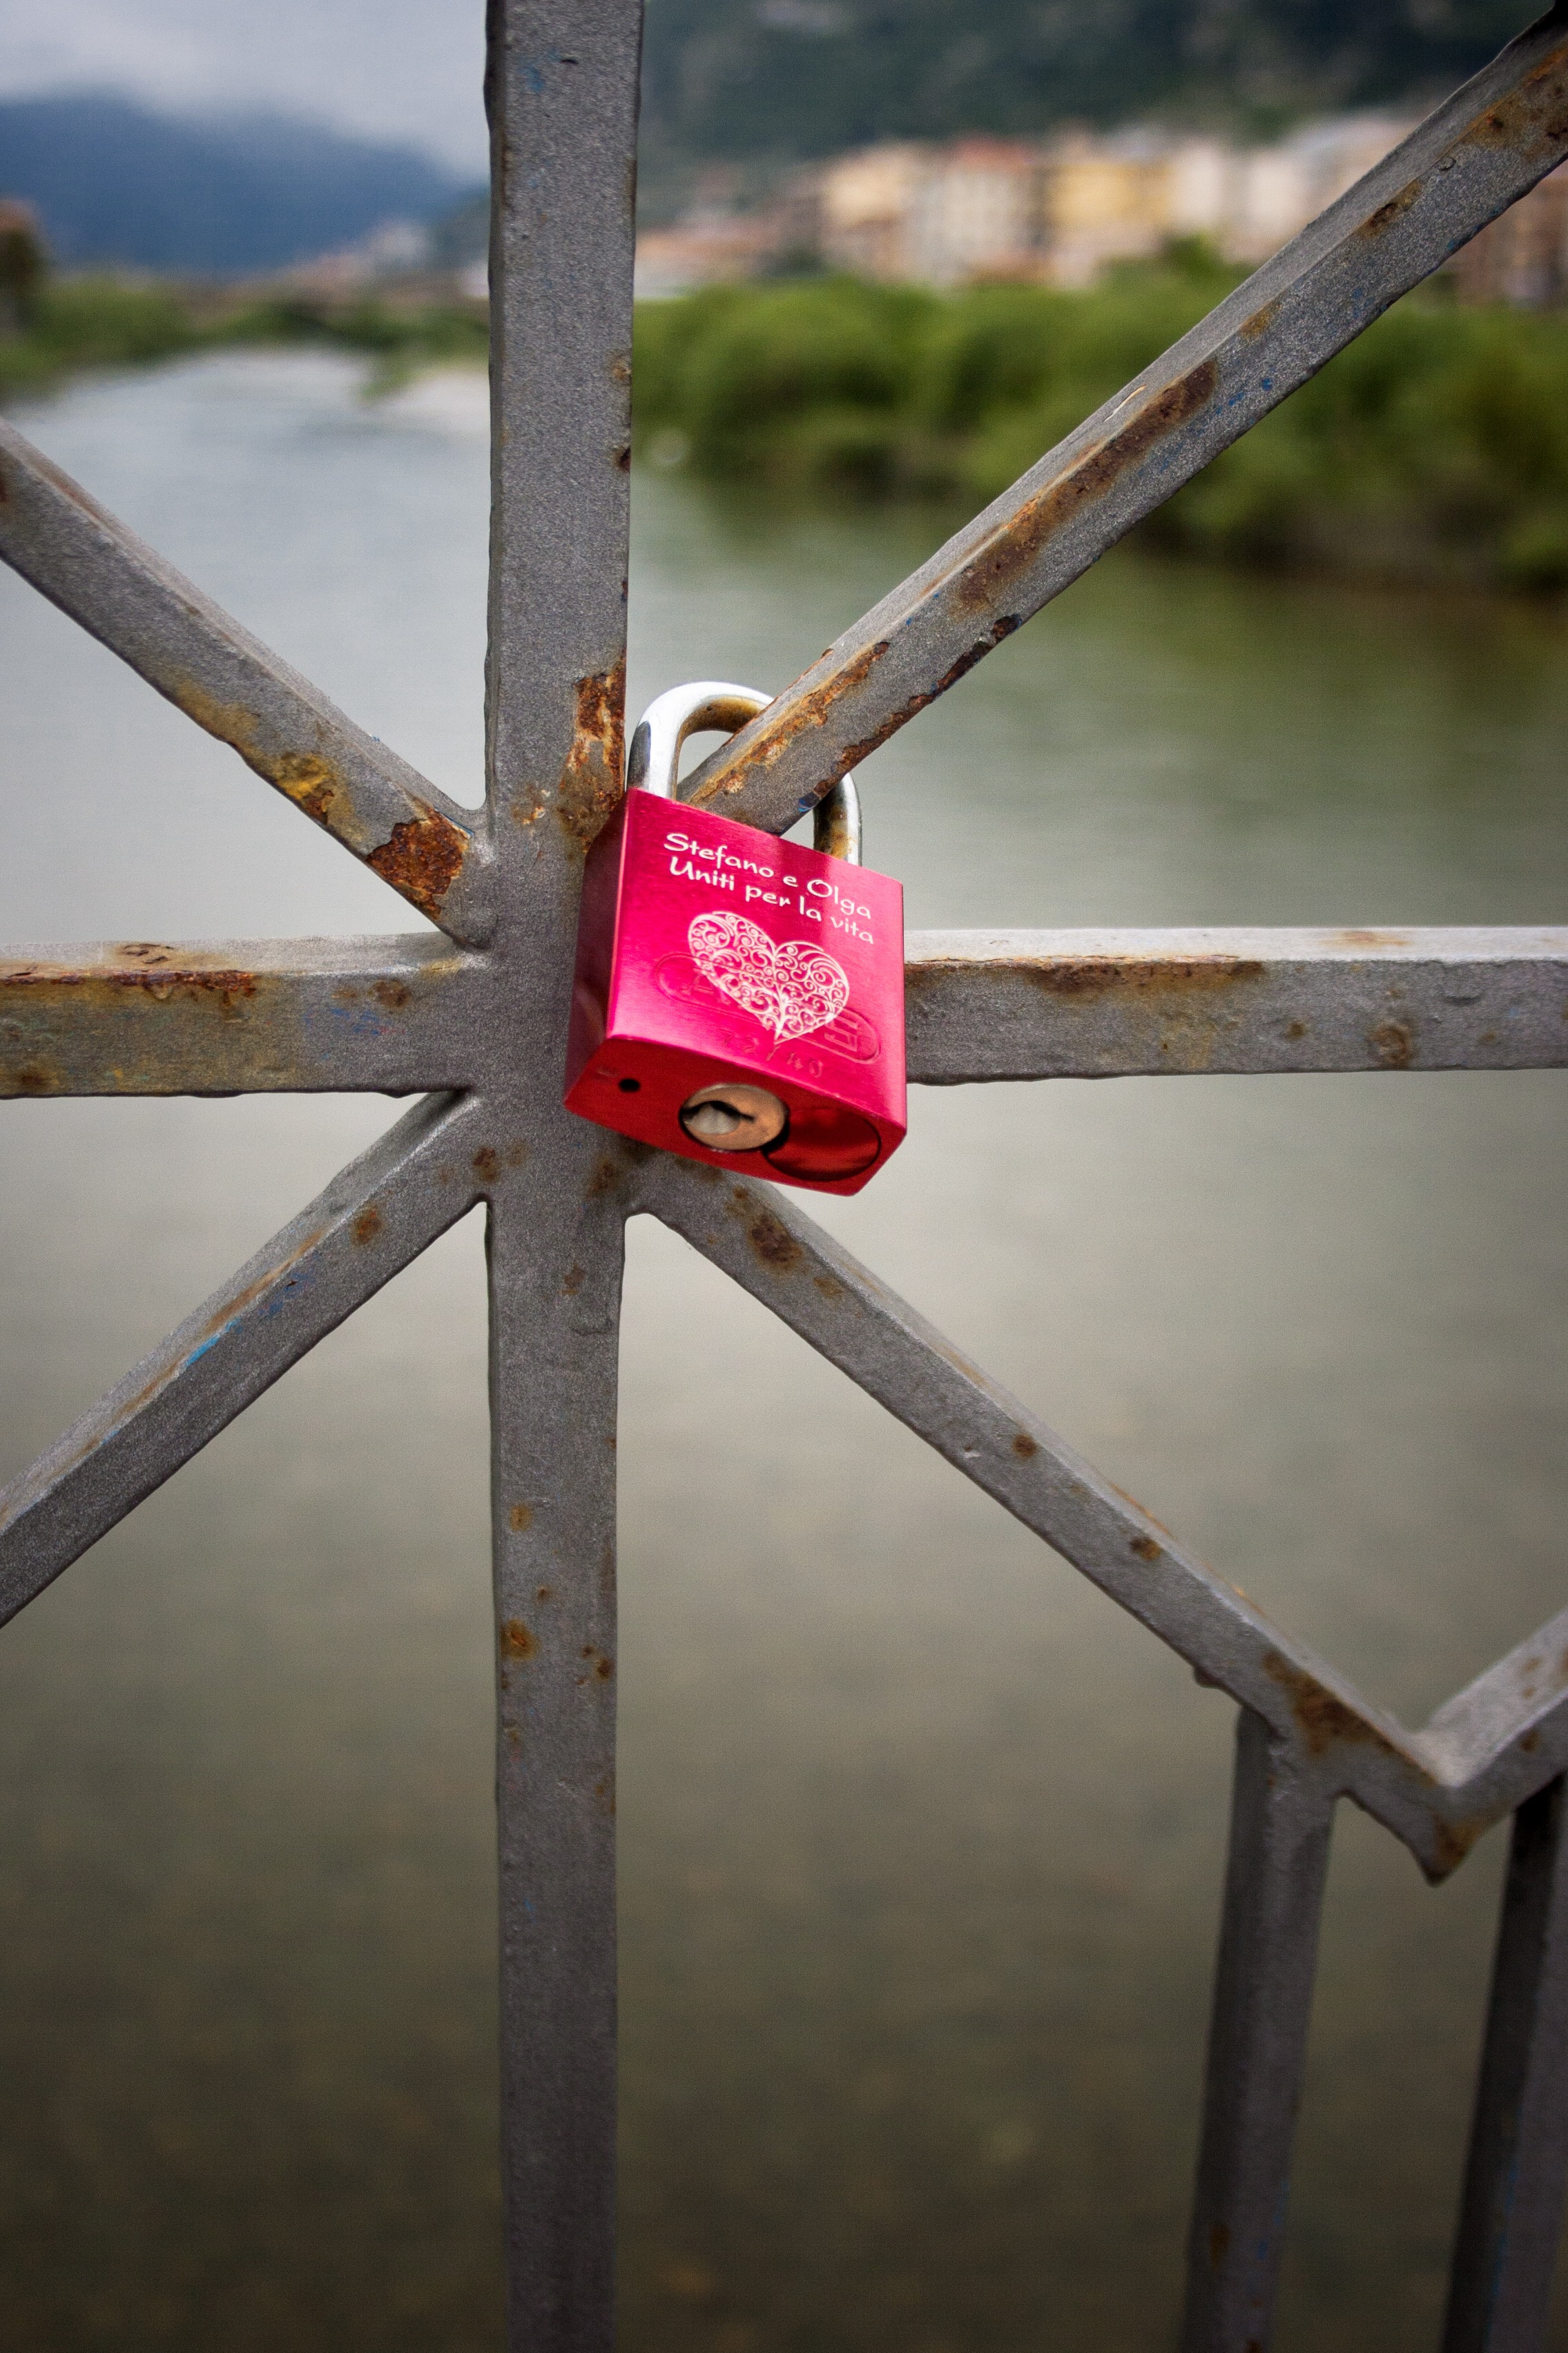
wood, love, symbol, color, metal, padlock, iron